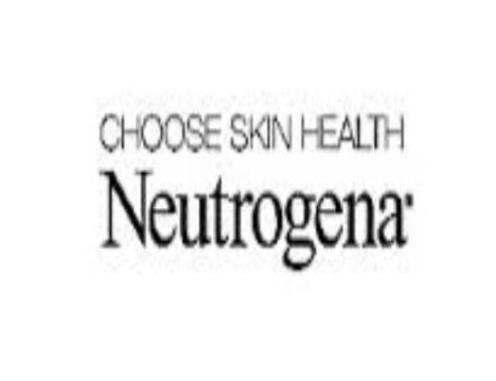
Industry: Necessities